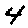
Label: 4